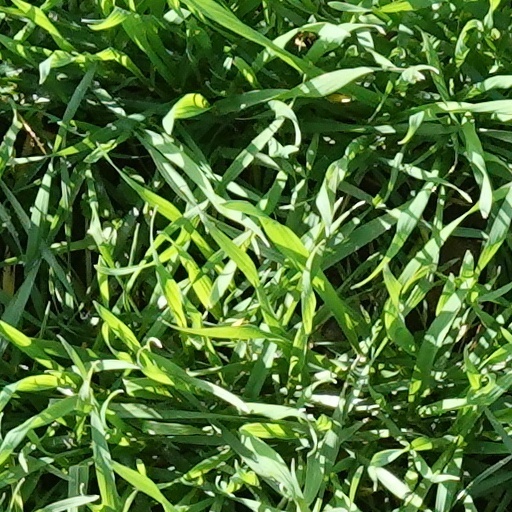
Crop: wheat